Nancy Wesley

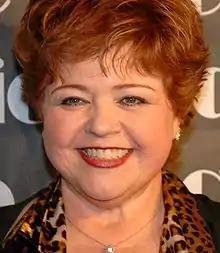
Patrika Darbo "(pictured)" said that she was glad Nancy broke the stereotype associated with overweight characters.

Darbo told Mark Edward Wilows of the "Post-Tribune" that she was enjoying playing Nancy as daytime roles are challenging. She felt that she was a role model playing Nancy, showing that weight does not matter. Darbo stated that she would never play a character that would make a mockery of weight issues. She was "glad" that Nancy broke the stereotype associated with overweight roles.